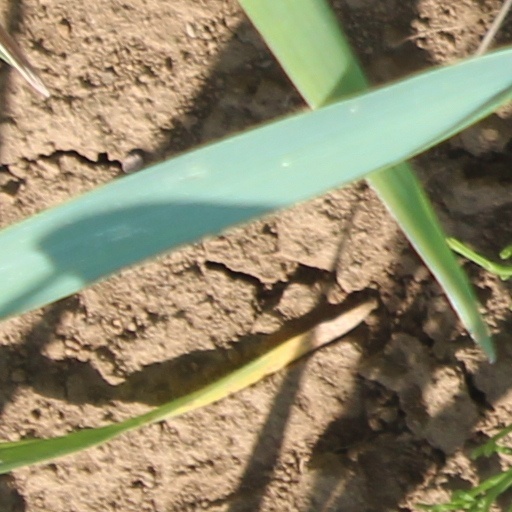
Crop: wheat